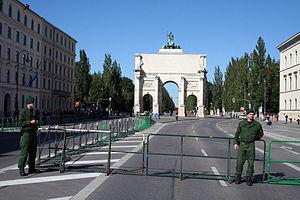
Siegestor à Munich, Allemagne